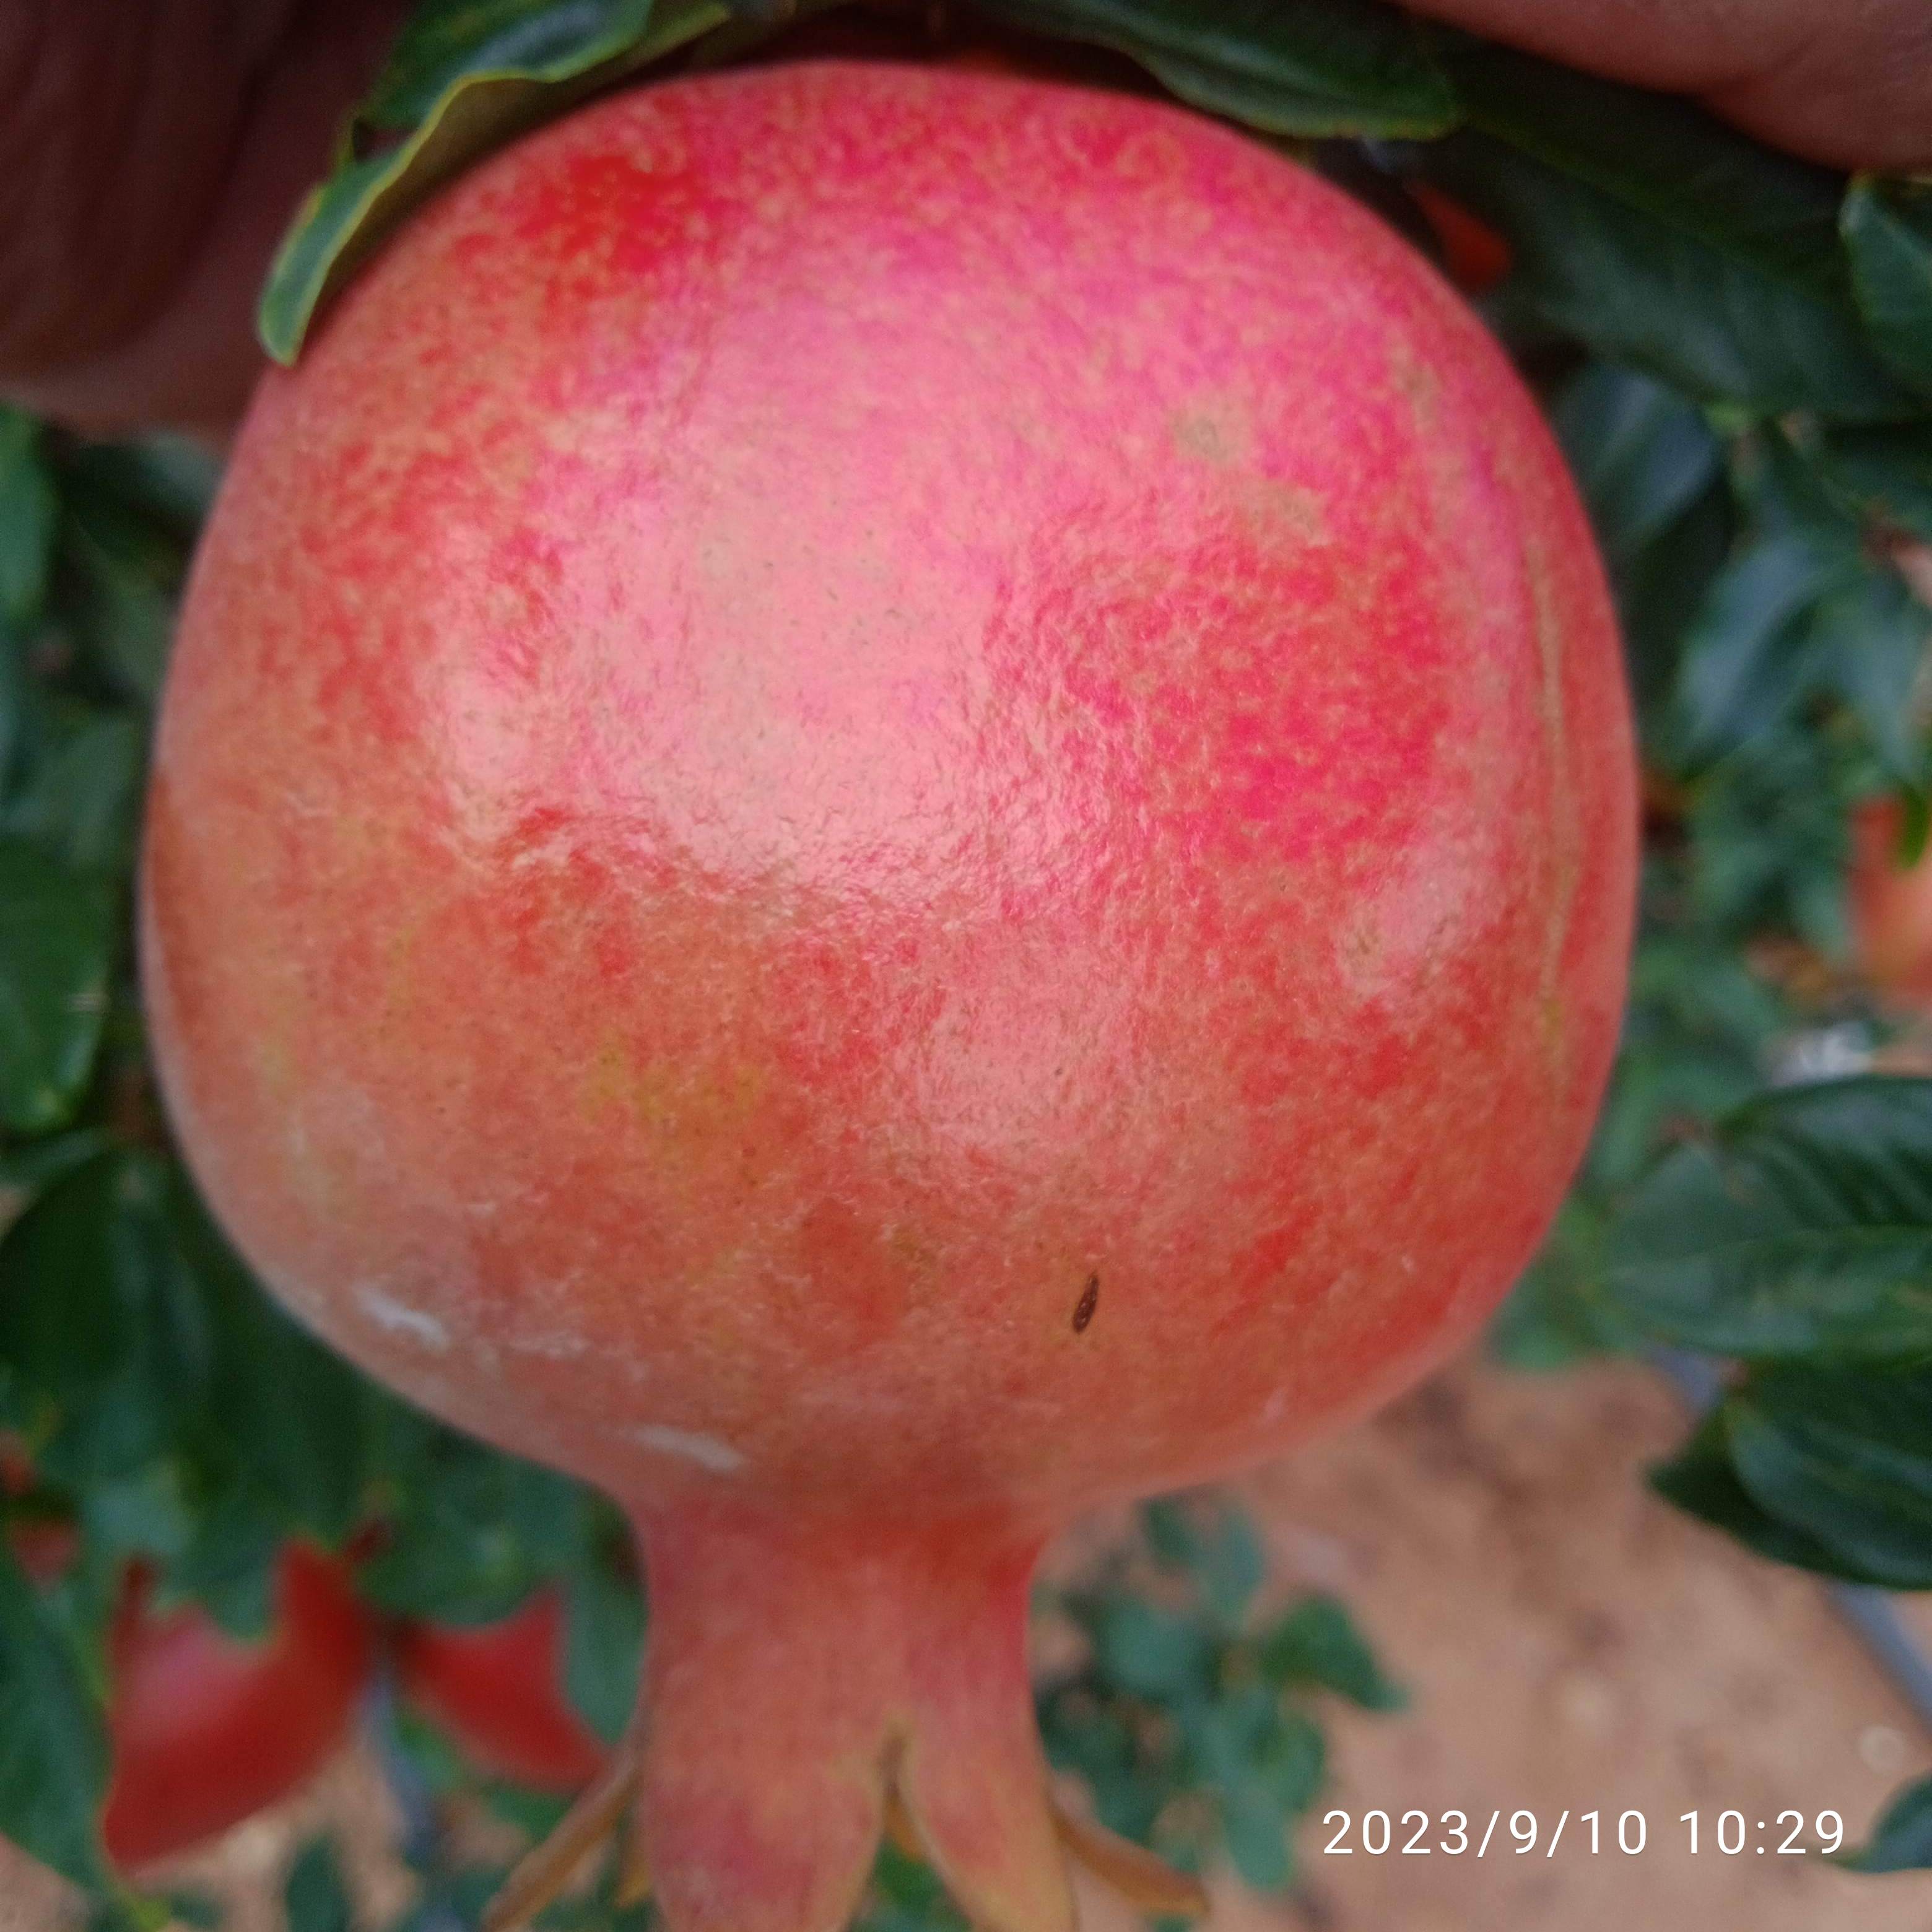
Label: Healthy